Good Cop, Bad Cop (NCIS)

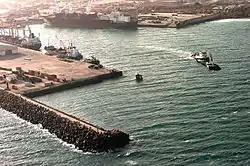
Port of Mogadishu, Somalia, where Ziva and Malachi arrived after the shootout on the "Damocles"

They forge a fake bullet while Ziva is brought back into interrogation. Gibbs confronts Malachi and forces him to face Ziva, who still cannot defend herself beyond denying the accusations. Gibbs informs Malachi that he is aware that the latter is actually responsible for Cryer's death, and it is confirmed through a flashback. He then throws Malachi out of the room, saying Ziva is "off limits". Ziva, in turn, realizes that her former team leader is acting under orders from her father, who opposes her leaving Mossad.